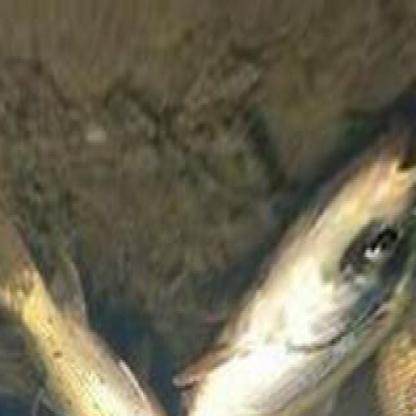
Label: trash